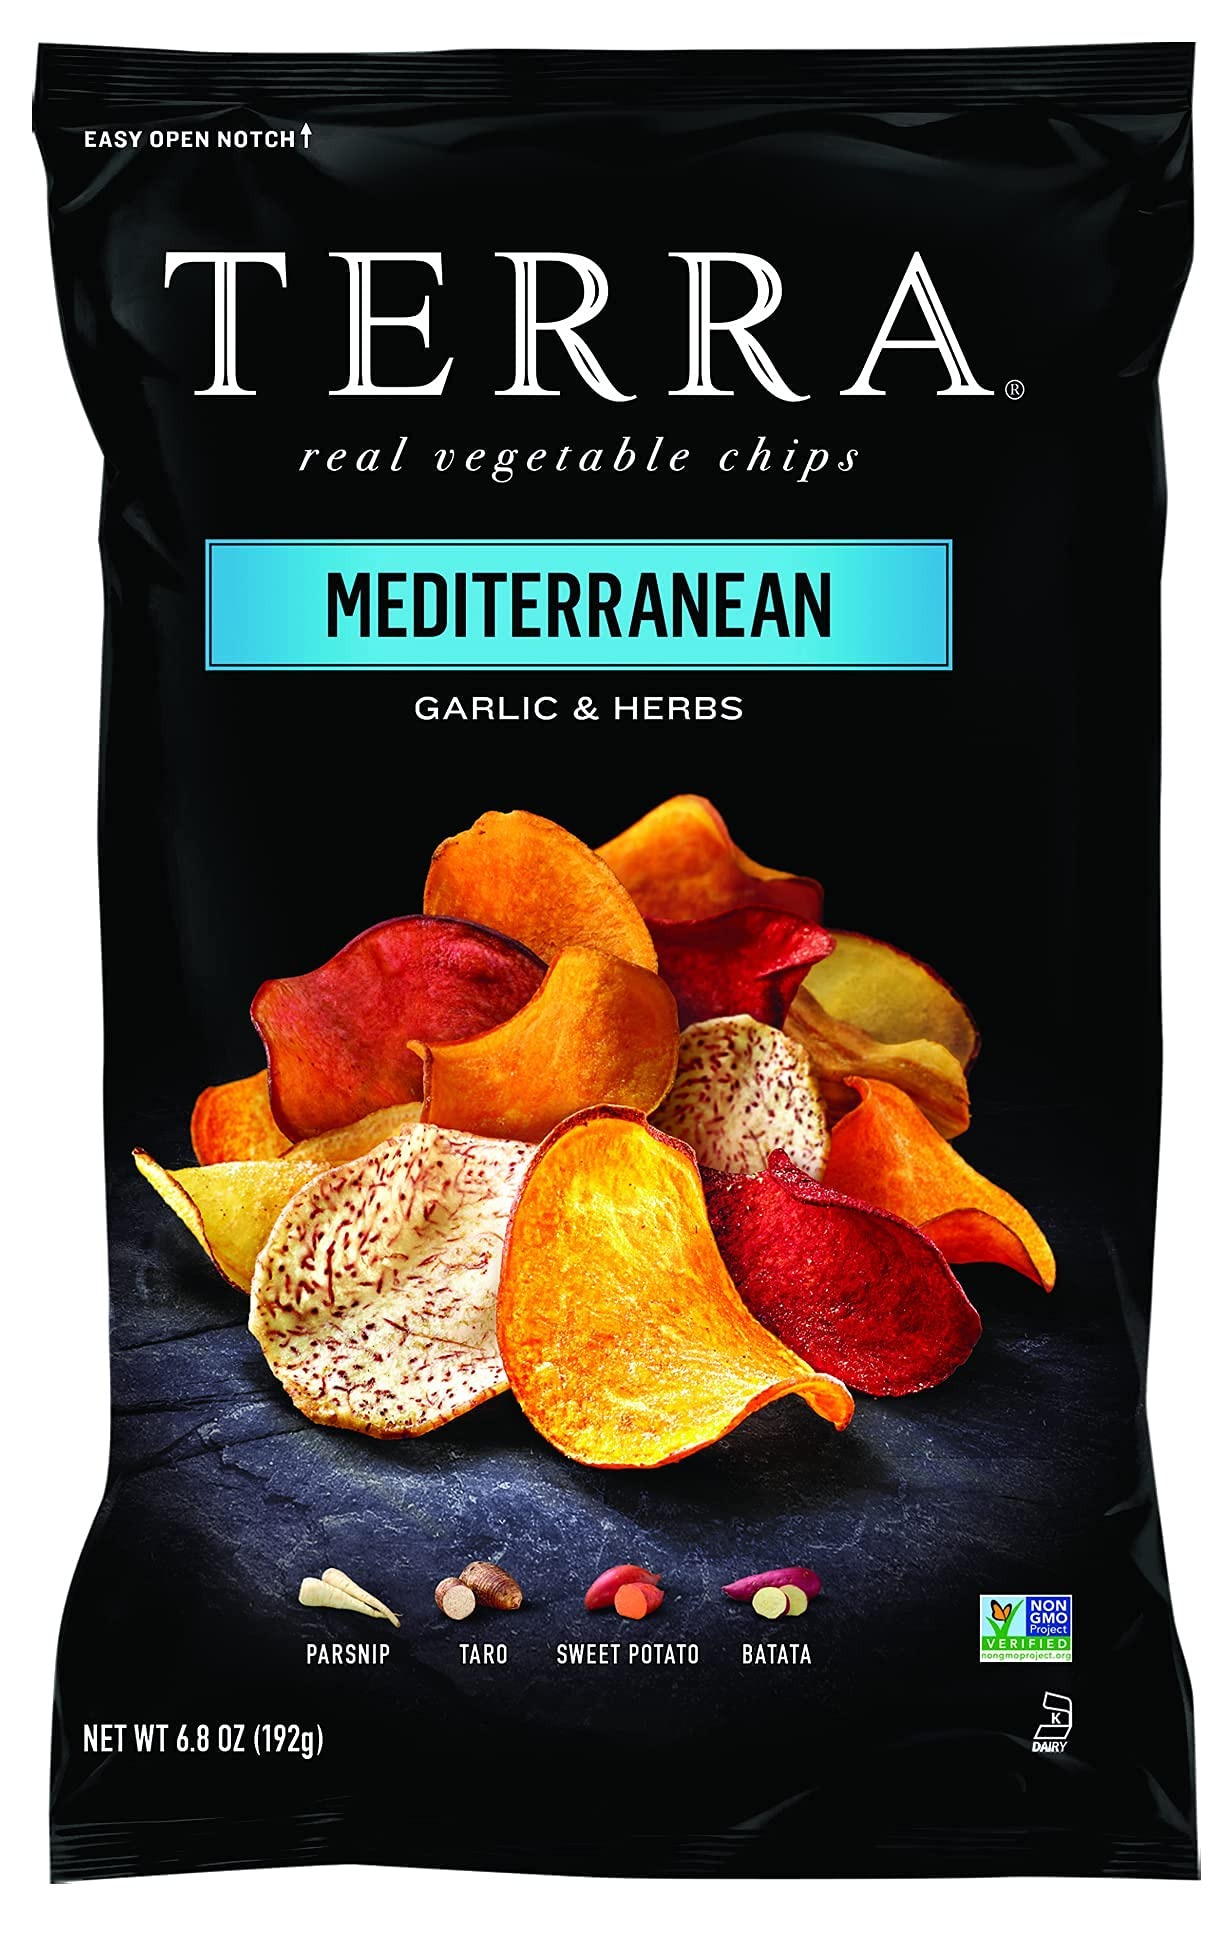
Item Name: TERRA Vegetable Chips, Mediterranean Herbs and a Hint of Lemon, 6.8 oz
Bullet Point 1: Real vegetable chips
Bullet Point 2: Made with parsnip, taro, sweet potato, yuca & batata
Bullet Point 3: Made with non-GMO ingredients
Bullet Point 4: No artificial flavors or preservatives & gluten-free
Bullet Point 5: Kosher certified
Value: 6.8
Unit: Fl Oz

Price: 5.99